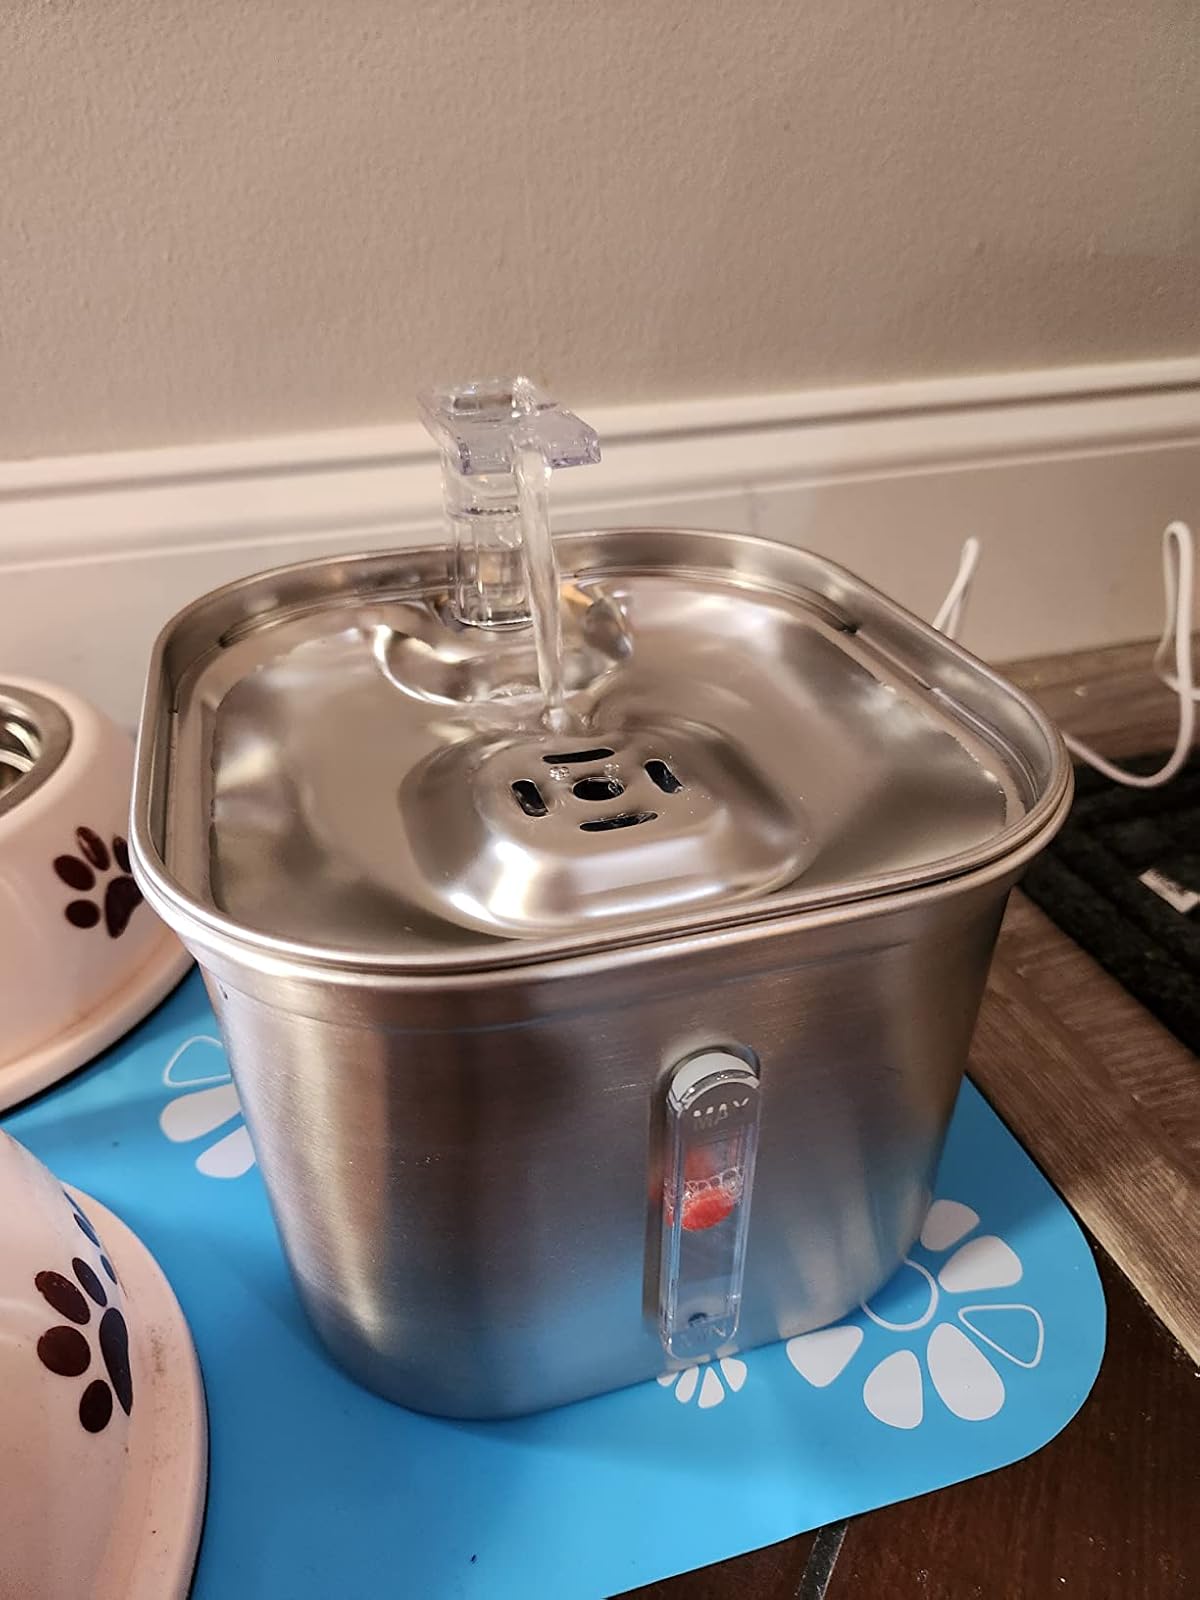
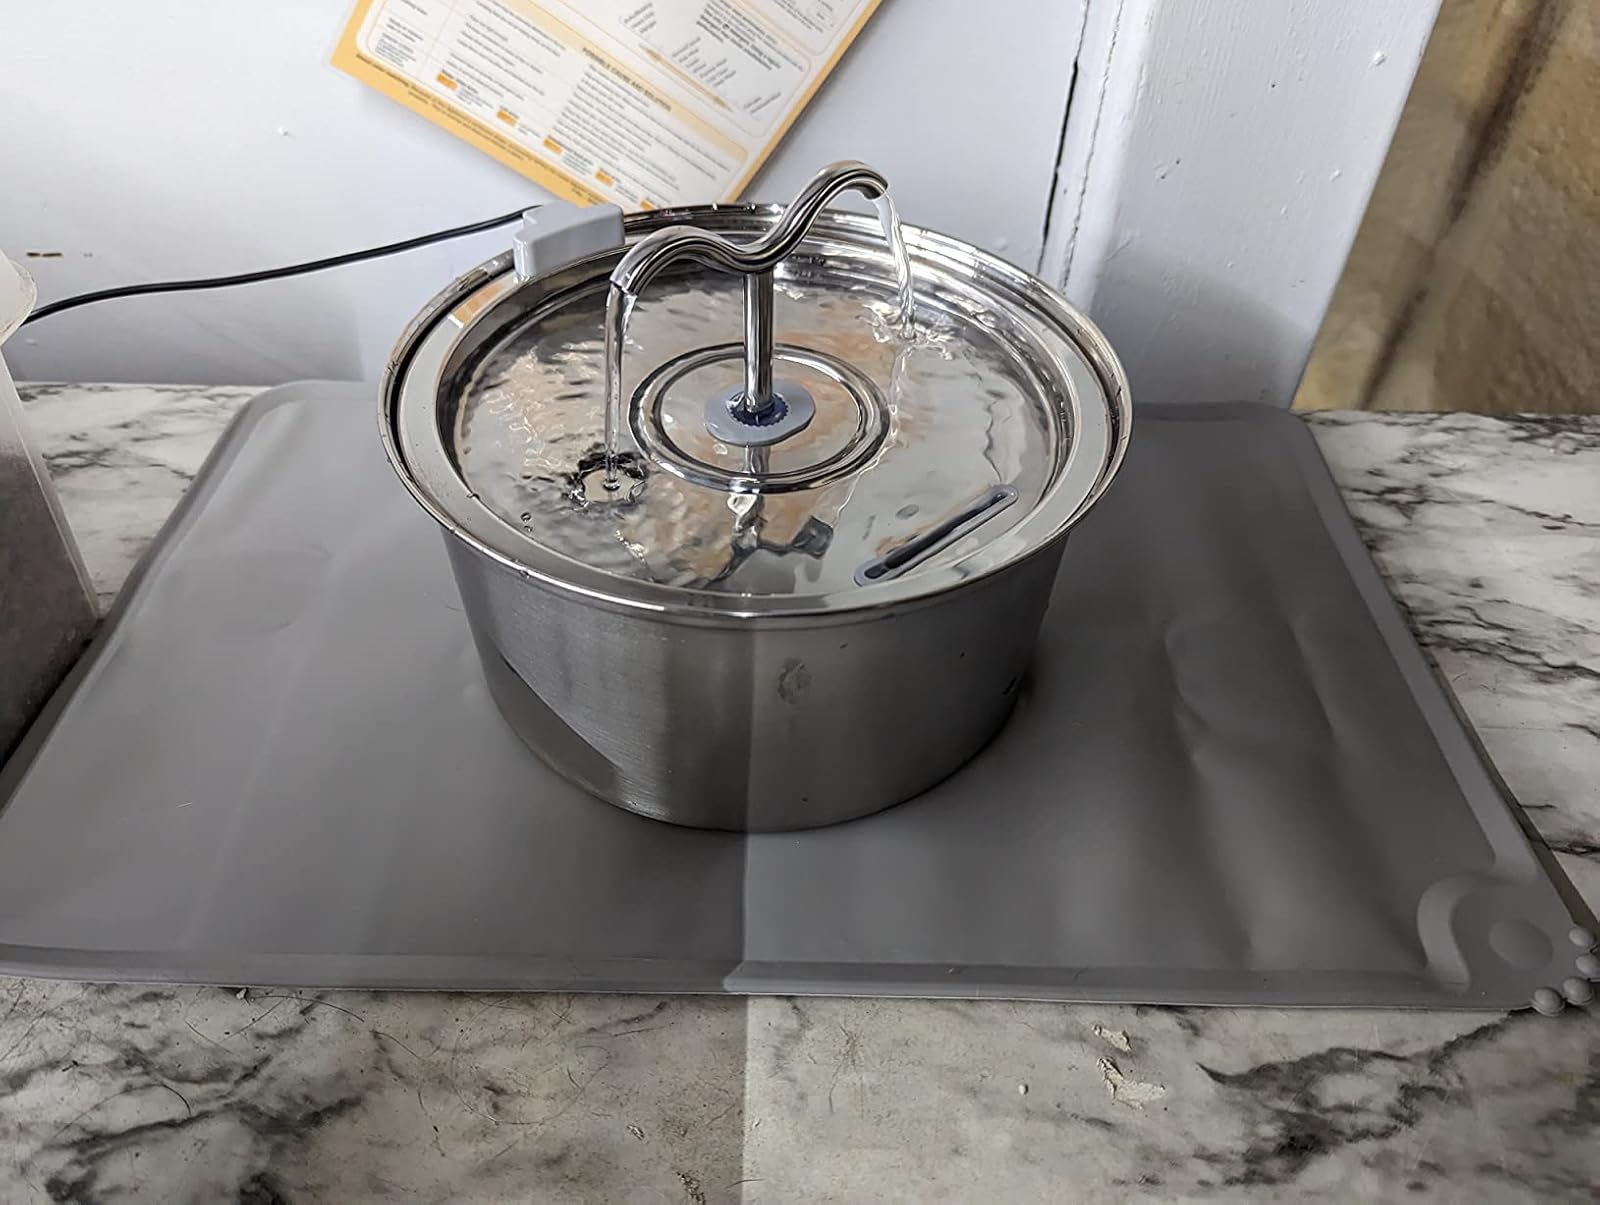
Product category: items_bowl
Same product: no